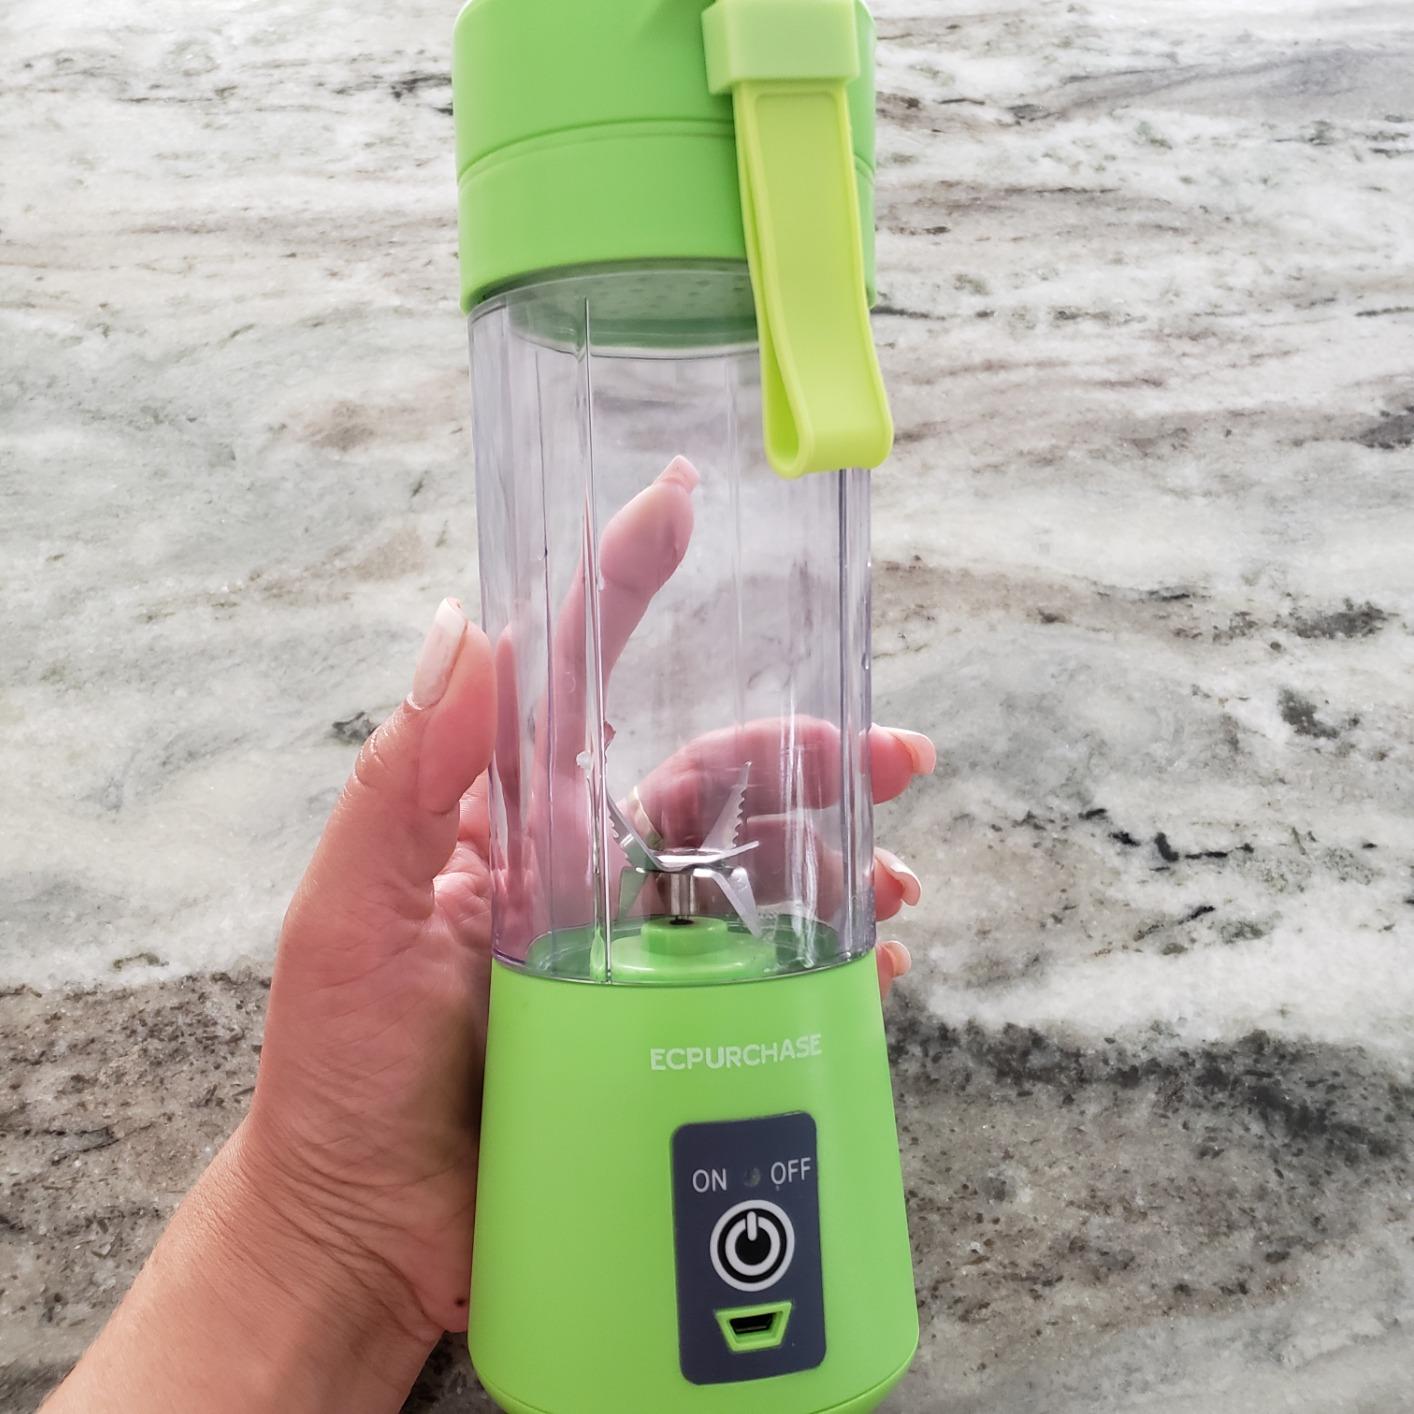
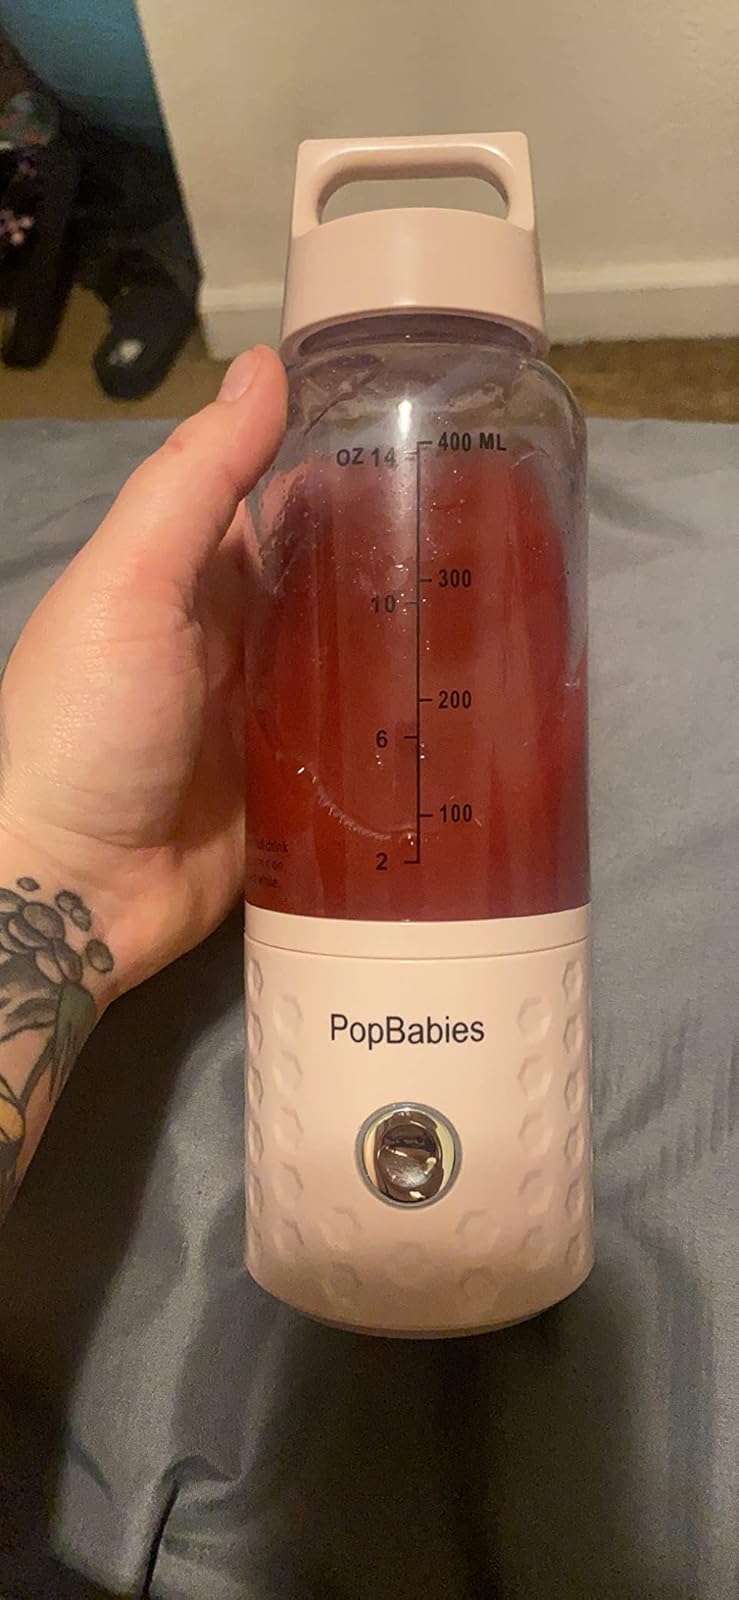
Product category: items_blender
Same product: no